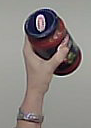
Product: barilla_pomodoro